Gyula Lóránt

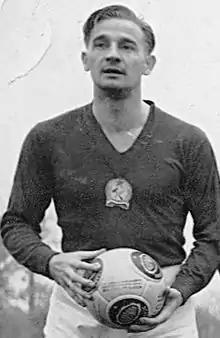
Lóránt in 1953

Gyula Lóránt (born Gyula Lipovics, 6 February 1923 – 31 May 1981) was a Hungarian footballer and manager of Croatian descent. He played as a defender and midfielder for, among others, UTA Arad, Vasas SC, Honvéd and Hungary.